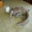
Label: lizard